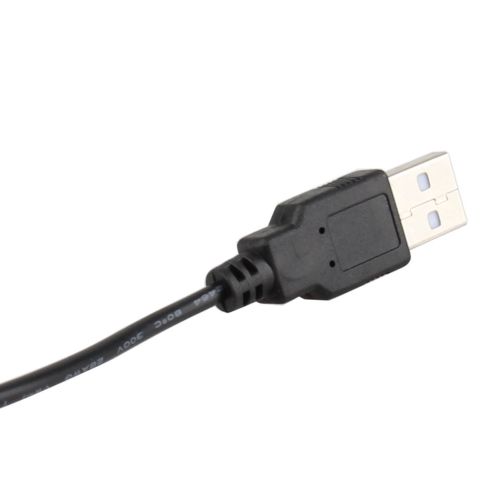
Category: fan